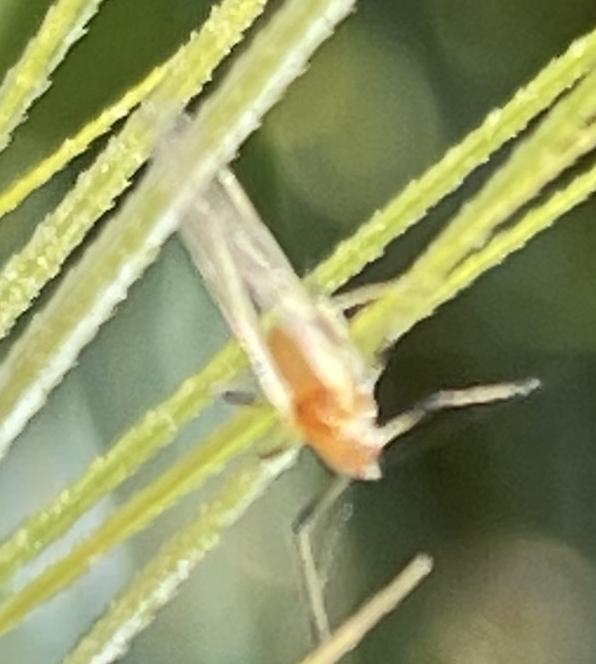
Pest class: english_grain_aphid